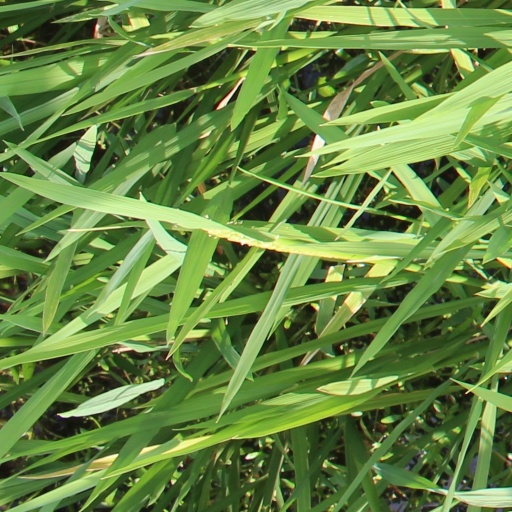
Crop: rice